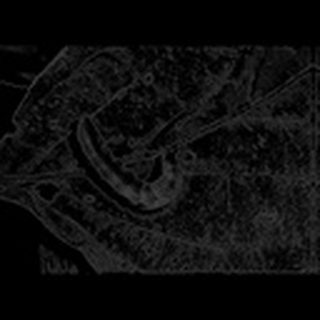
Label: cotton_army_worm